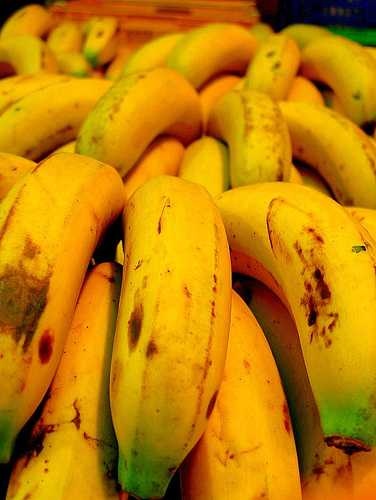
Label: Banana